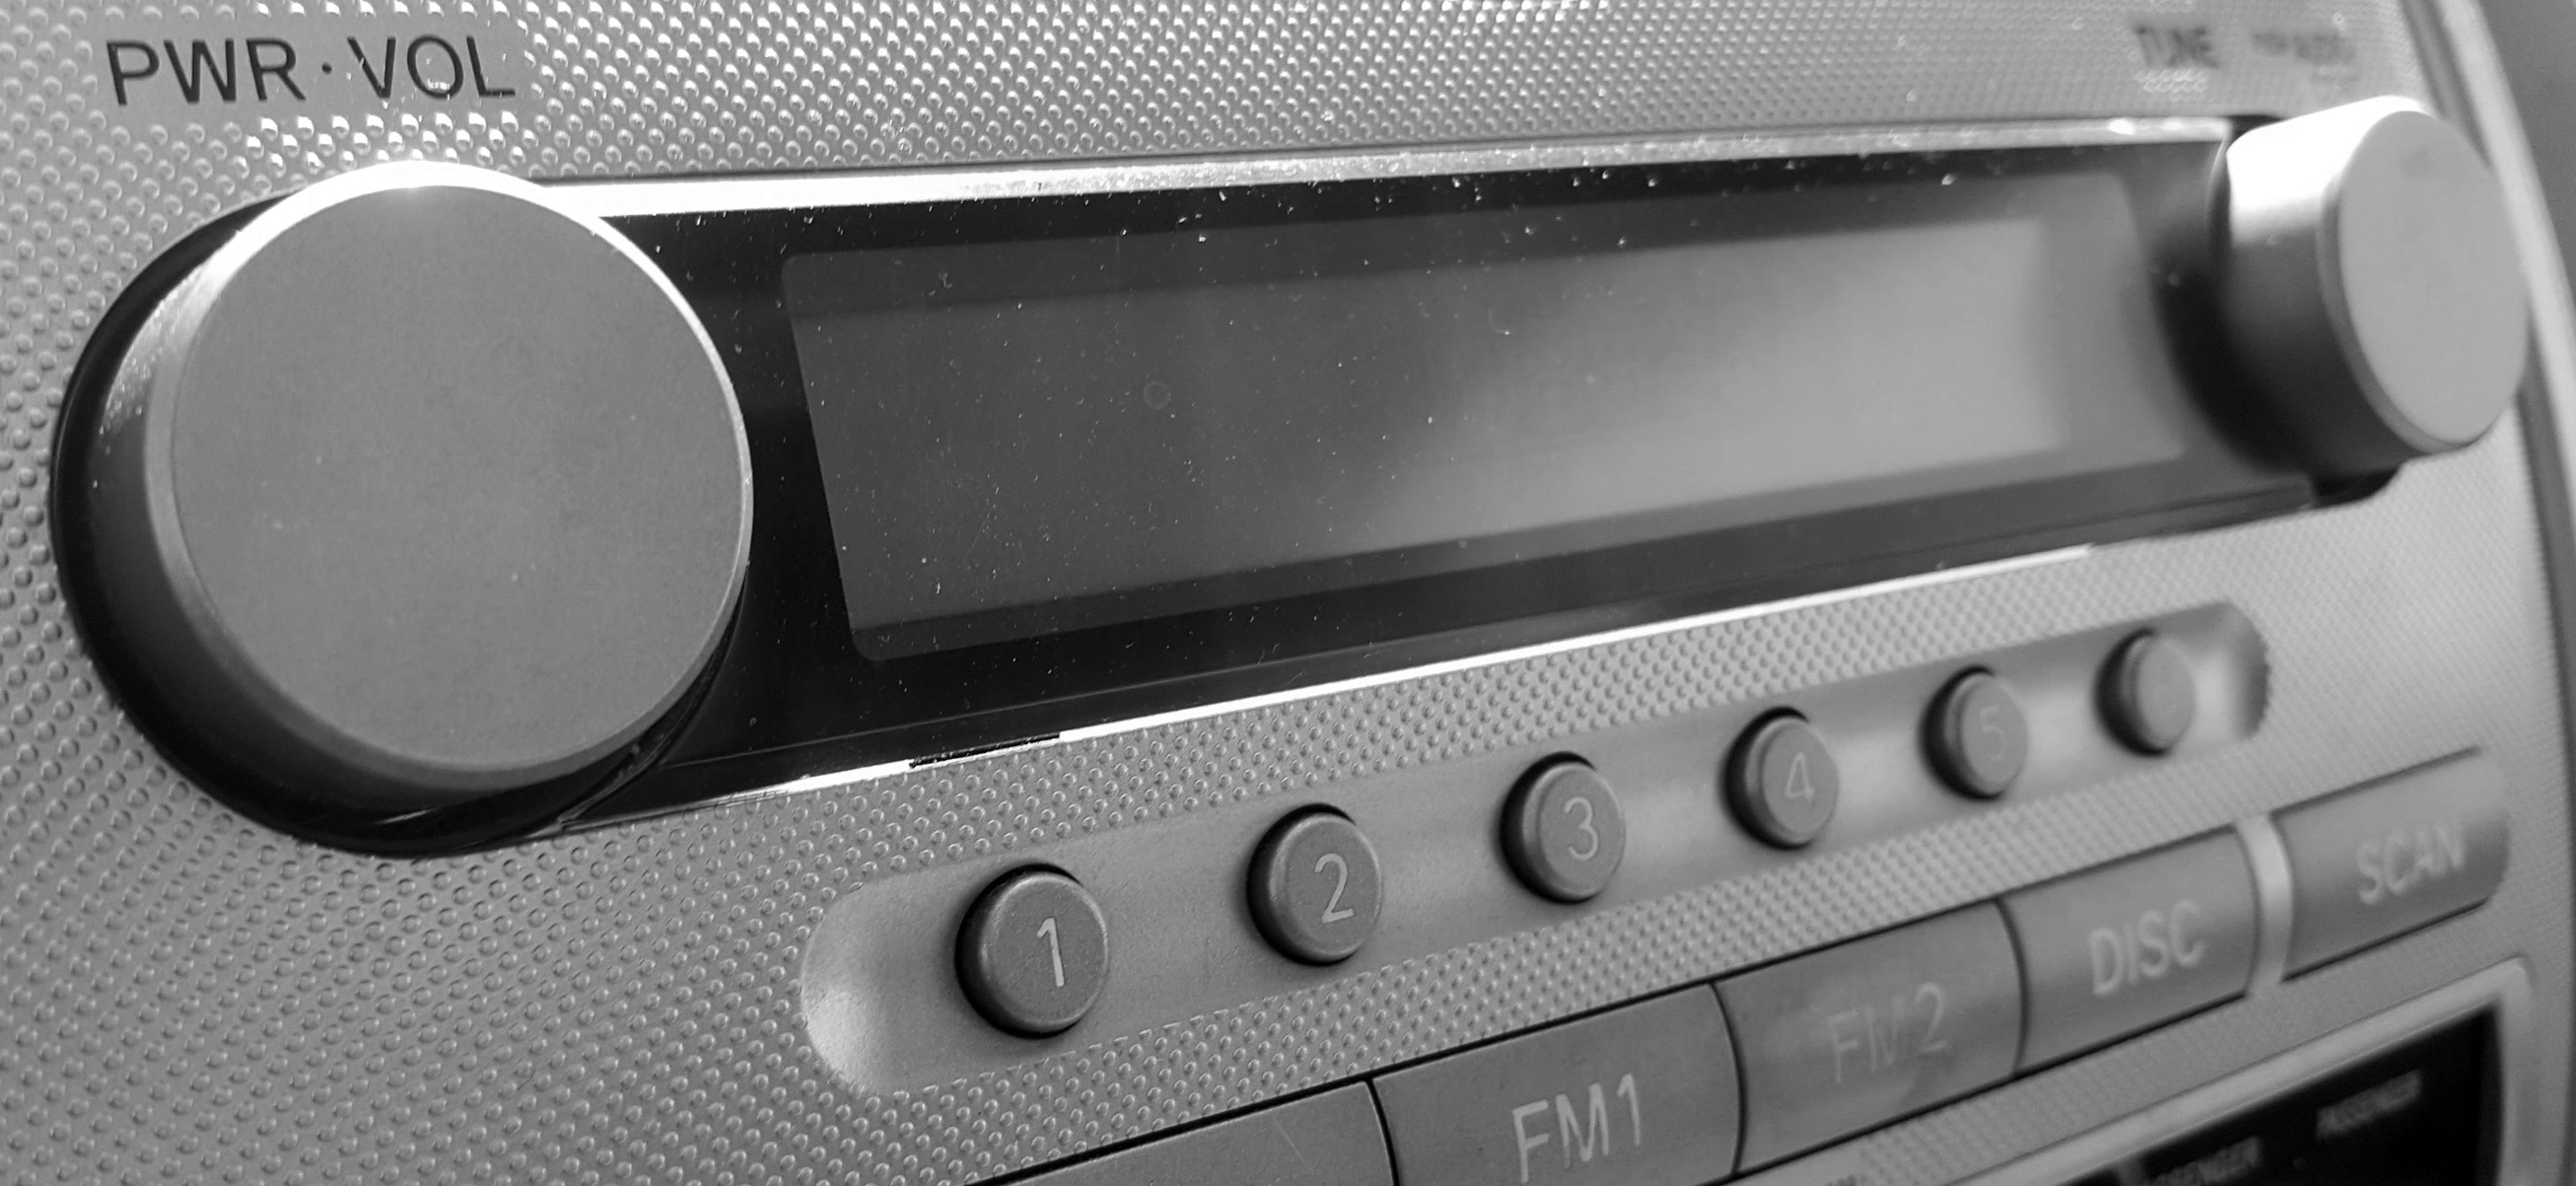
technology, car, radio, bumper, electronics, multimedia, automotive exterior, vehicle registration plate, communication device